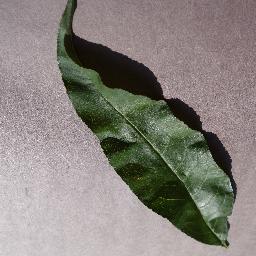
Label: Peach___healthy